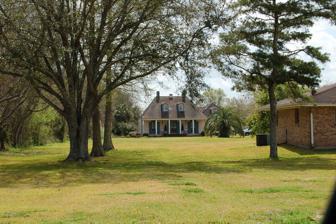
Building: Dorvin House
Country: United States of America
Year built: 1840
United States historic place Dorvin House U.S. National Register of Historic Places Nearest city Hahnville, Louisiana Coordinates 29°59′18″N 90°25′15″W / 29.98833°N 90.42083°W / 29.98833; -90.42083 ( Dorvin House ) Area less than one acre Built c.1840-50 Architectural style Creole , Greek Revival, Federal NRHP reference No. 90000799 Added to NRHP May 24, 1990 Dorvin House , near Hahnville, Louisiana , was built around 1840 to 1850.  It was listed on the National Register of Historic Places in 1990.  It has also been known as Mollere House and as Rosedon . The house is a transitional style with elements of both local French architecture but also influenced by national American styles. It is a one-and-a-half-story house built of cypress and briquette entre poteaux (brick between posts) construction.  The house is of Creole style , with Creole features including: its steeply pitched hipped roof the briquette entre poteaux wall construction, its "three sets of French doors (six lites per leaf) on the facade and one set at the rear of the original structure", its usage of beaded beam ceilings in the gallery and inside, and four fireplace mantels "which wrap around the chimney flues in the French manner." Including from renovations, it also includes elements of Greek Revival and Federal style. It is located on Louisiana Highway 18 northwest of Hahnville.  It originally was located facing River Road, 50 feet (15 m) off, but to accommodate a Shell Oil project, it was moved in the 1970s to a location about 450 feet (140 m) off with its view partially obscured by modern houses. References